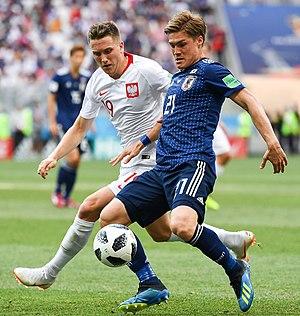
La Coupe du monde de football 2018 est la 21ᵉ édition de la Coupe du monde de football, une compétition organisée par la FIFA et qui réunit les trente-deux sélections nationales masculines issues de la phase qualificative. Elle se déroule en Russie du 14 juin au 15 juillet 2018 et est remportée par l'équipe de France.